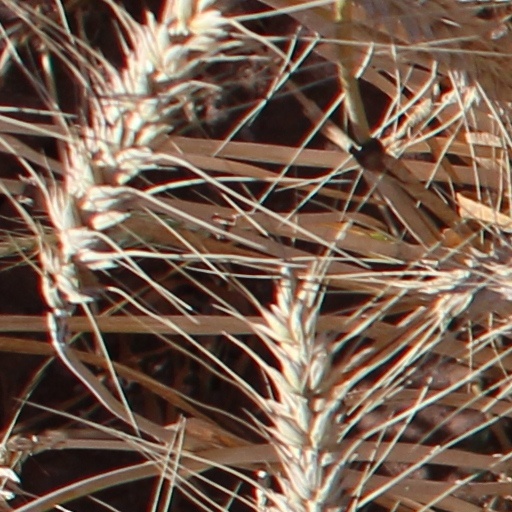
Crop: wheat